Göran Everdahl

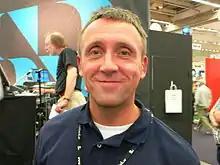
Everdahl in 2007

Arne Göran Eli Everdahl (born 11 November 1964) is a Swedish journalist and film critic. He writes columns and discusses film both on radio and television. Everdahl is mostly known for his appearances on the panel for the Sveriges Radio show "Spanarna". In 2006, Everdahl was awarded the Swedish Comics Academy's honorary diploma for his journalistic contributions to comics. Everdahl has throughout the years participated in radio and TV, and magazines and book.